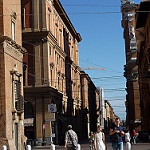
Label: buildings